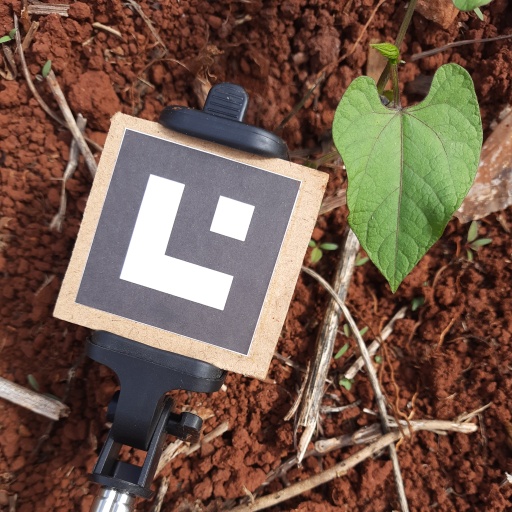
Observations: wavy surface, no eating holes, under sunlight